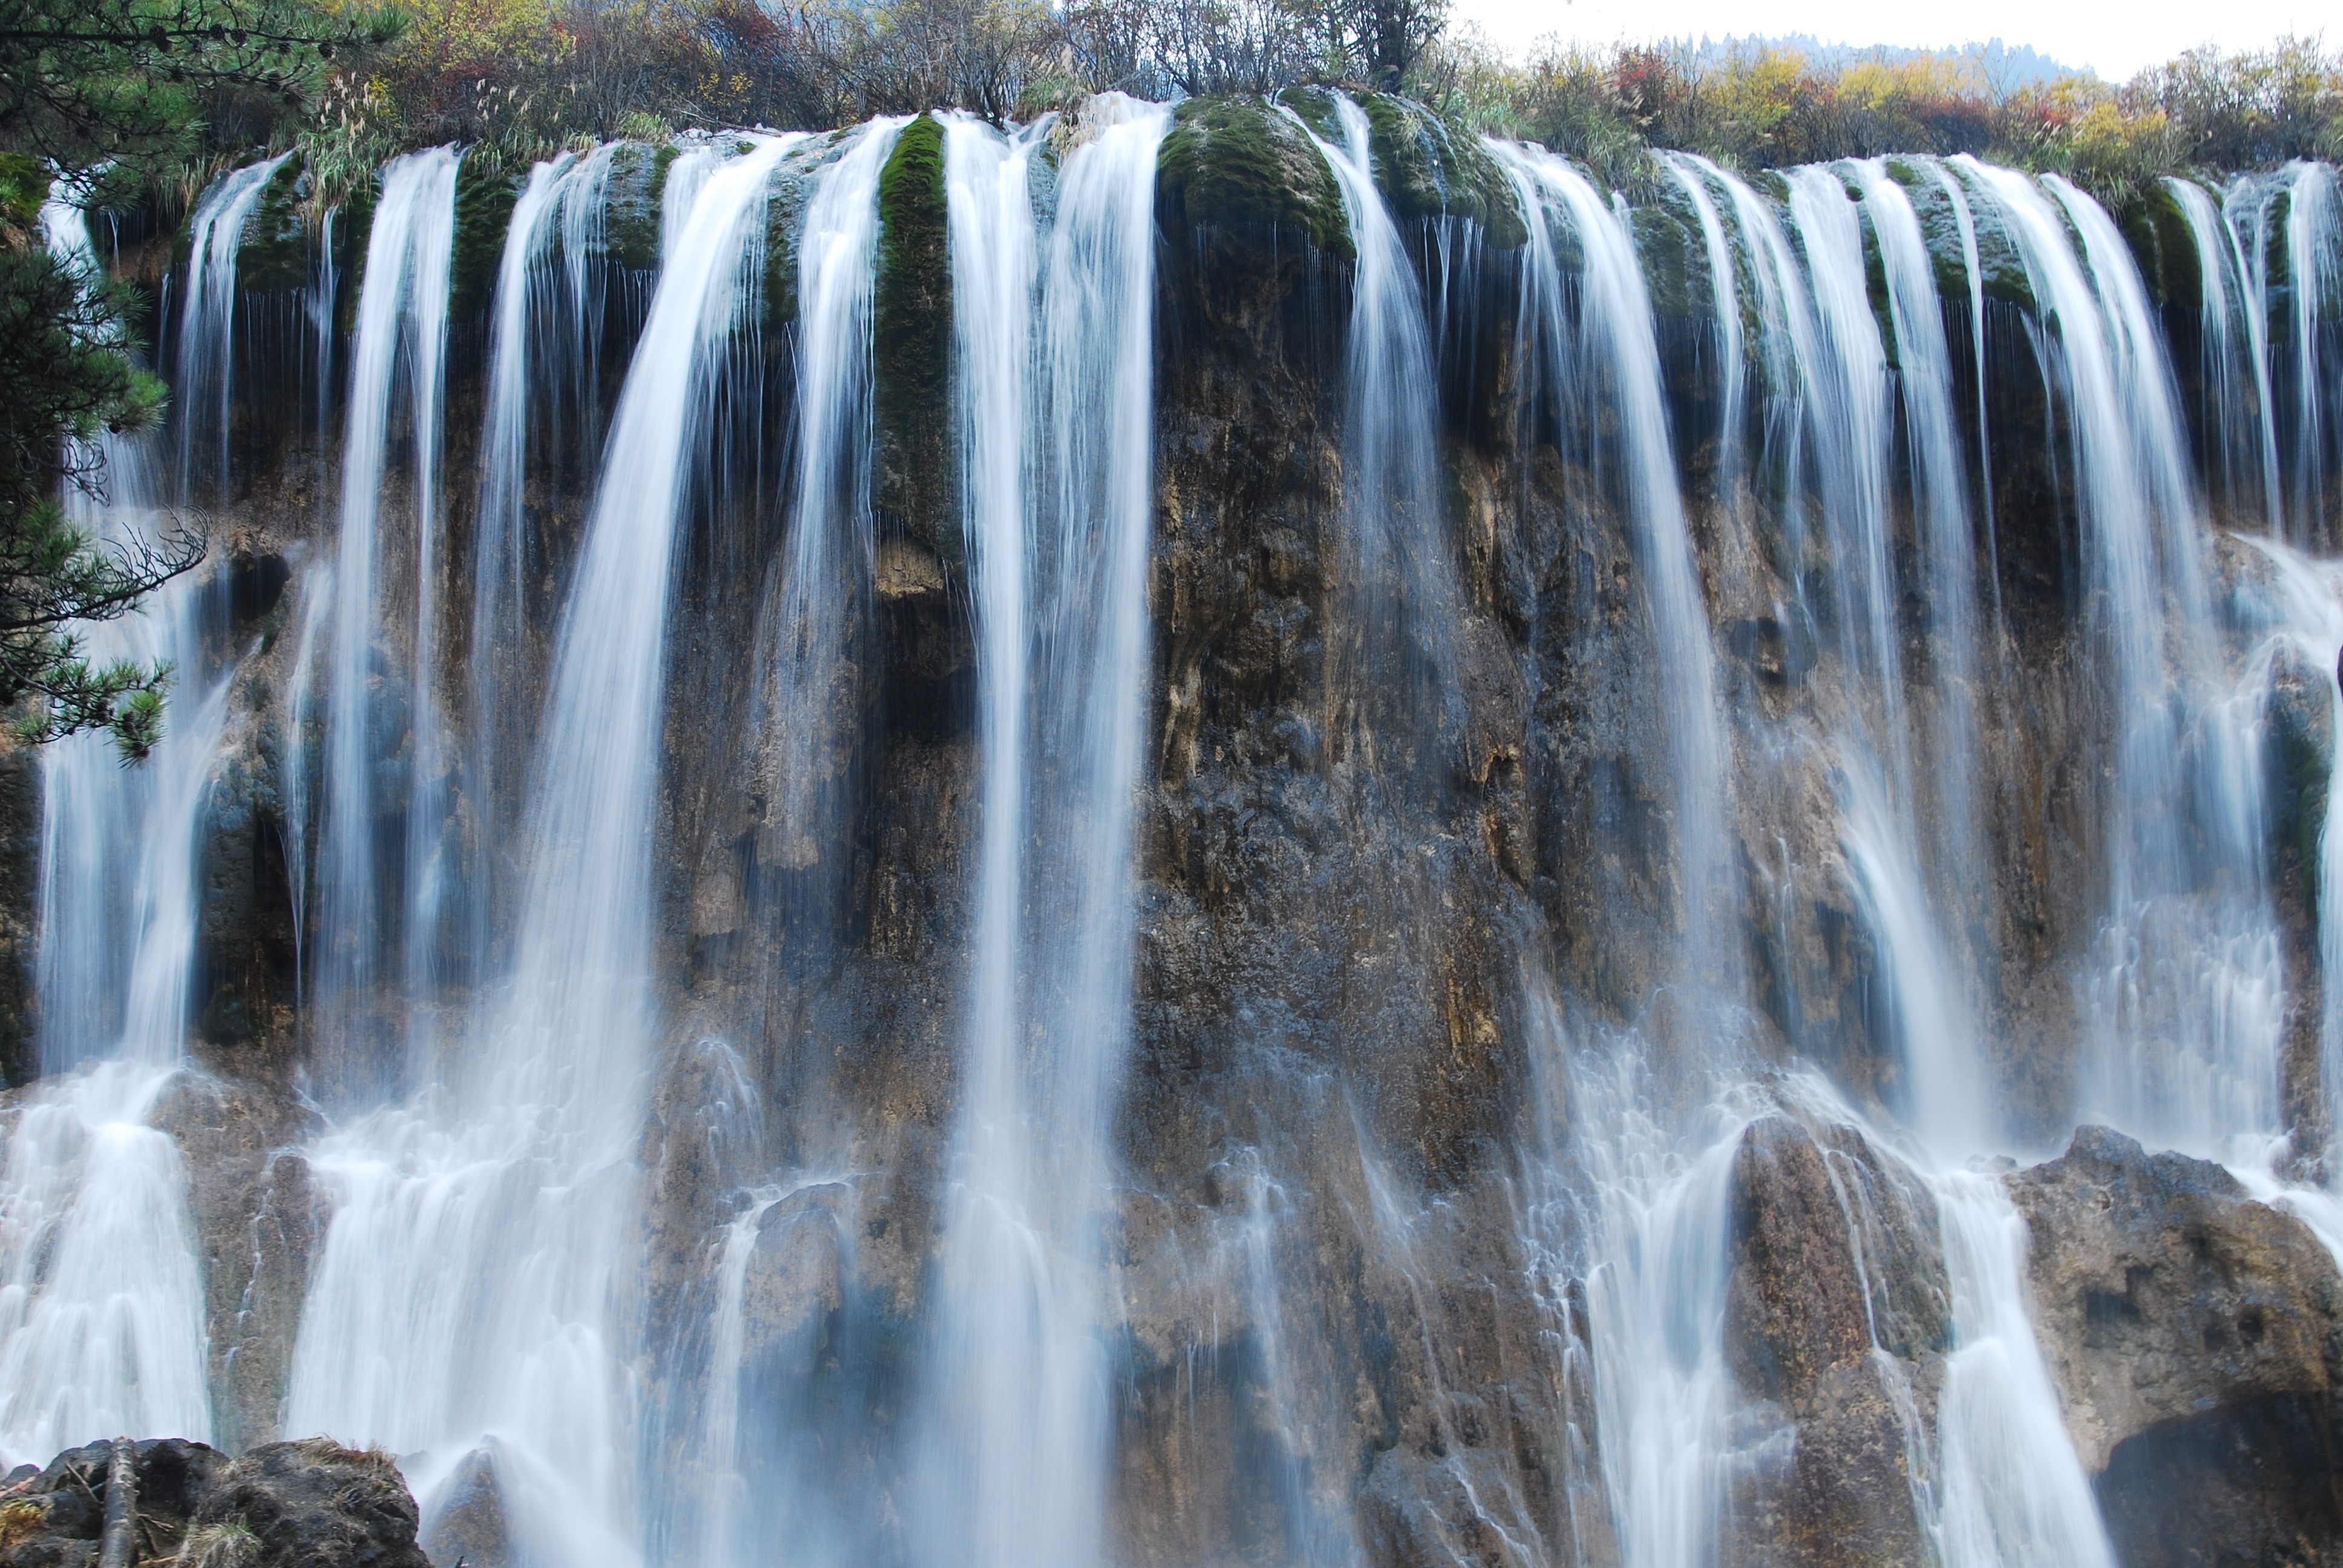
water, waterfall, body of water, falls, wasserfall, water feature, watercourse, the scenery